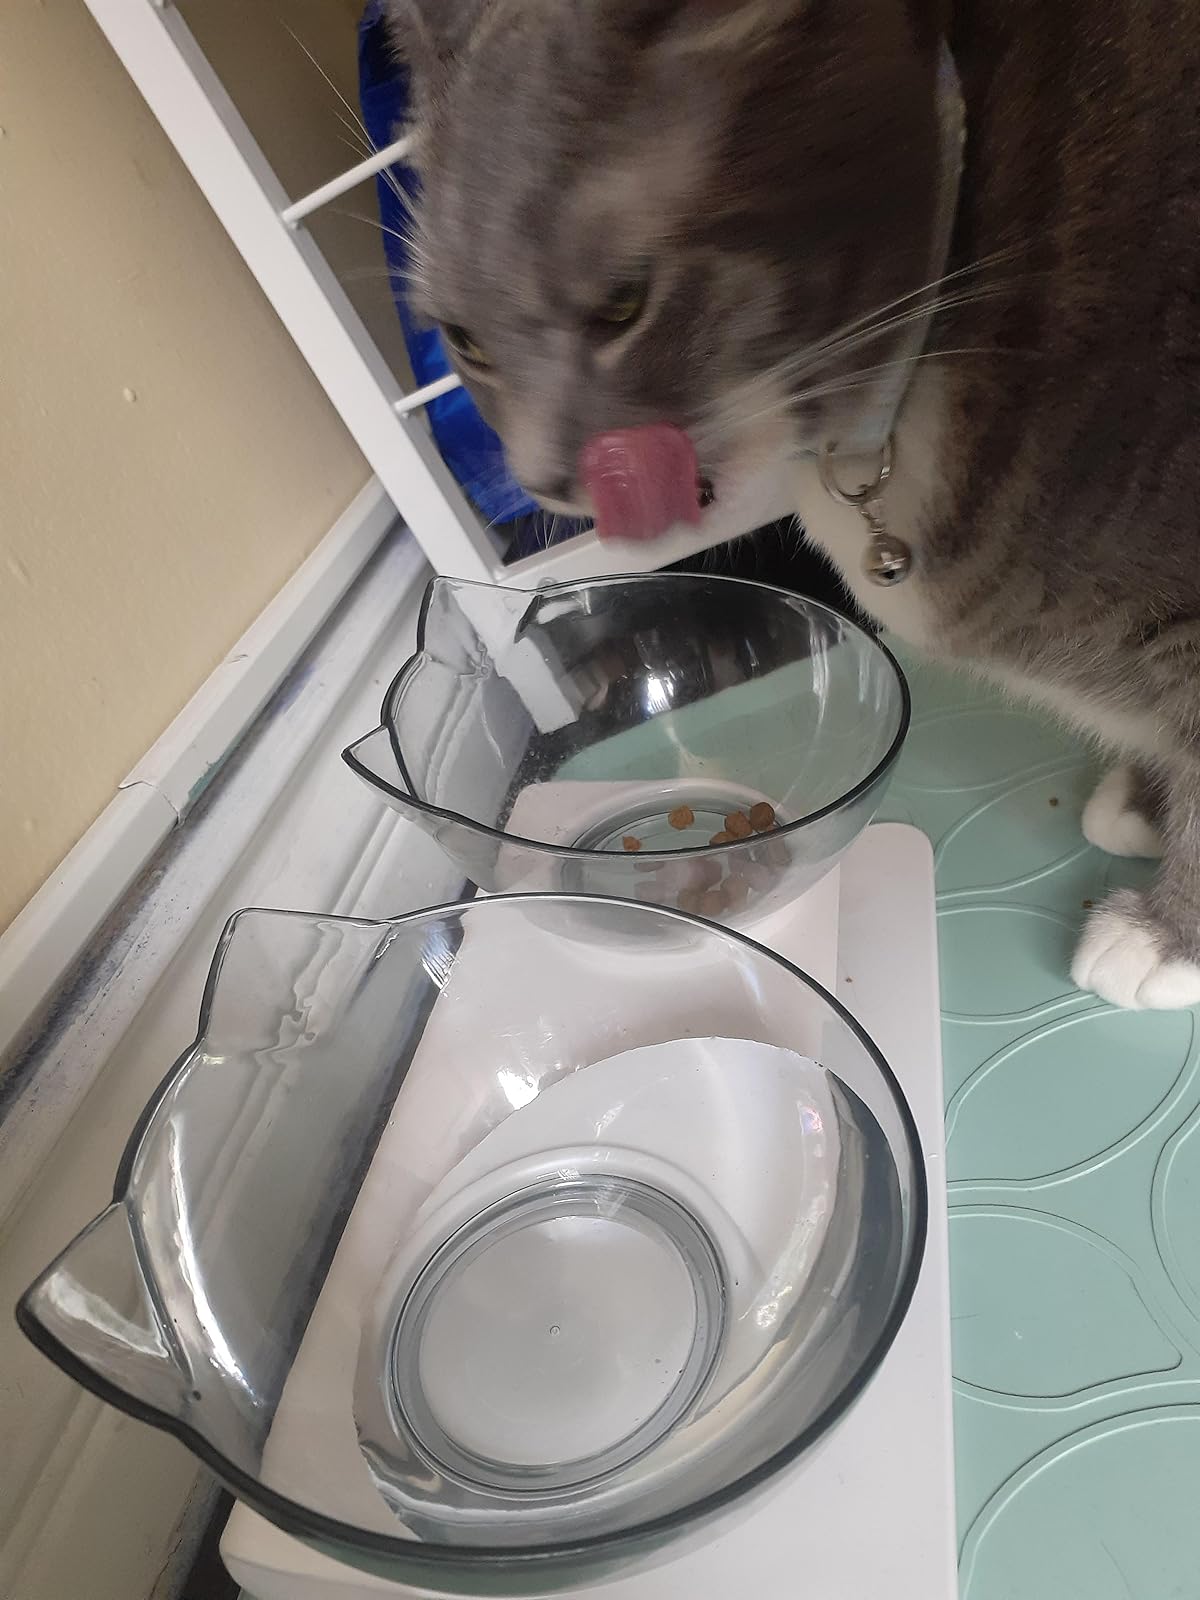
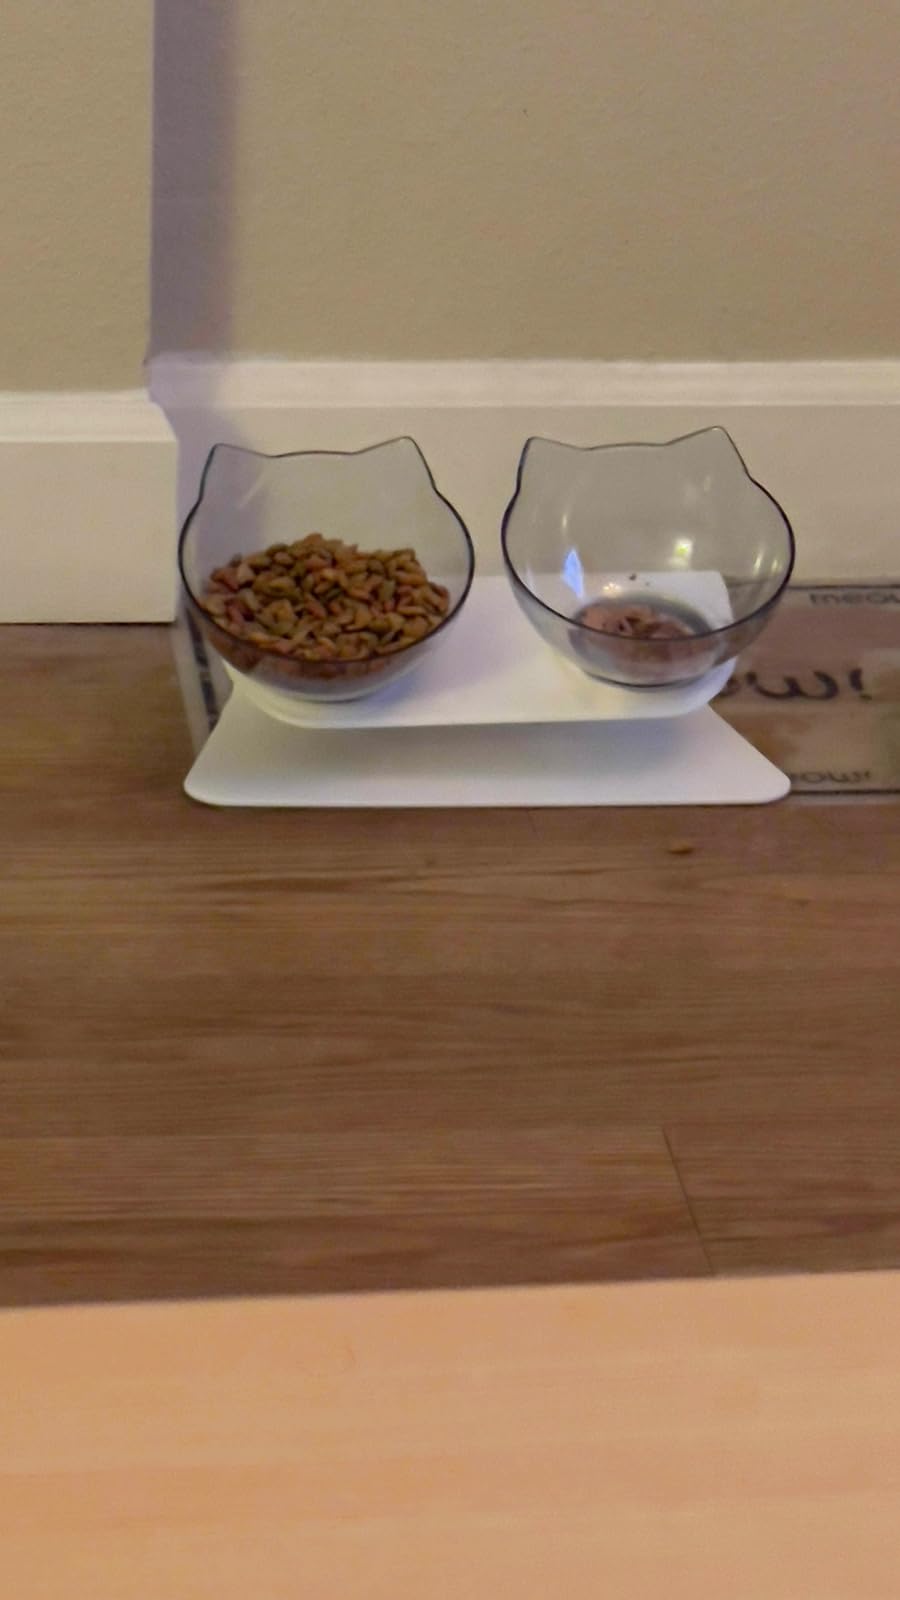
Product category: items_bowl
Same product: yes